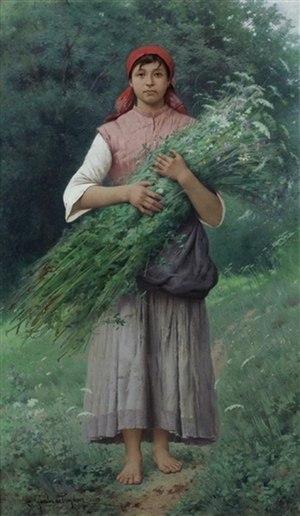
Jeune paysanne de la vallée de l'Andorno (Piémont). Envoi du peintre Gamba de Preydour au Salon de 1889.
Alexandre Scipion Gamba, dit Alexandre Gamba de Preydour, né à Paris le 10 octobre 1846 et mort à Nice le 20 janvier 1933, est un peintre français.